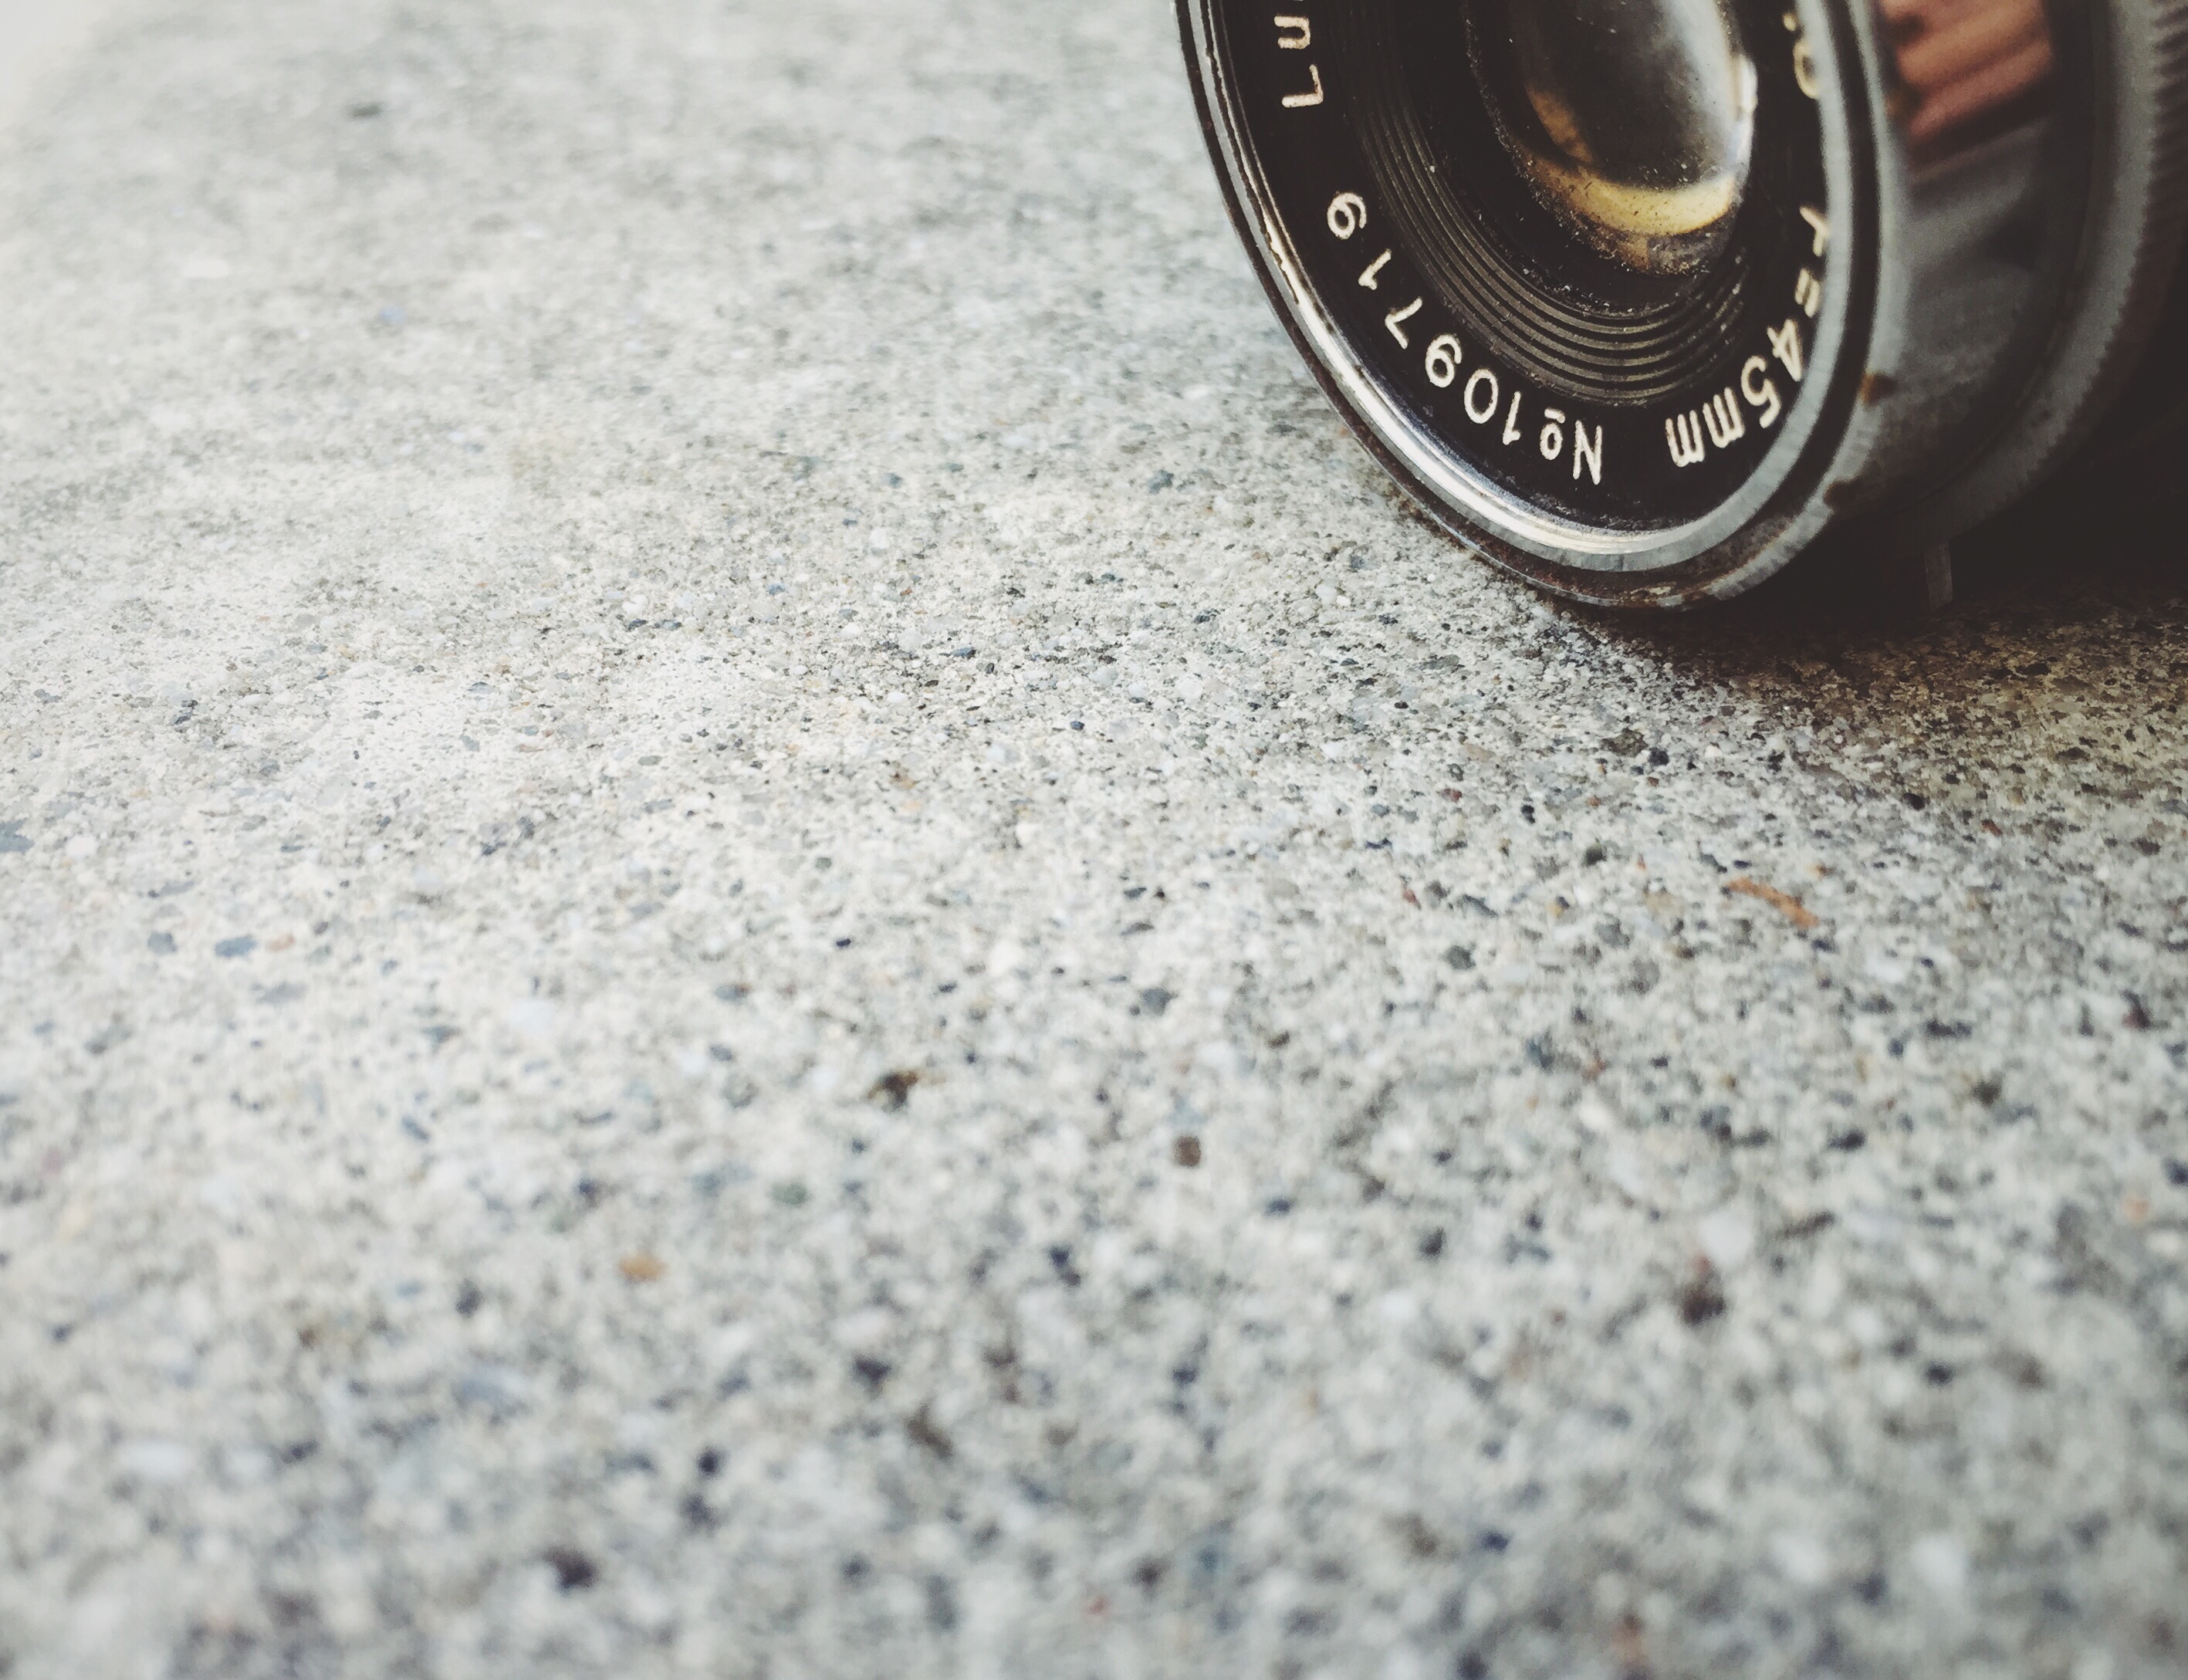
white, wheel, floor, asphalt, material, tire, close up, flooring, automotive tire